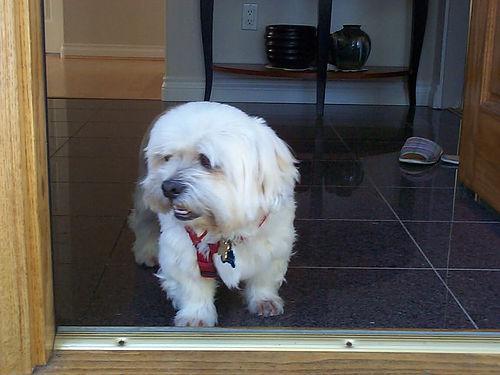
Lhasa